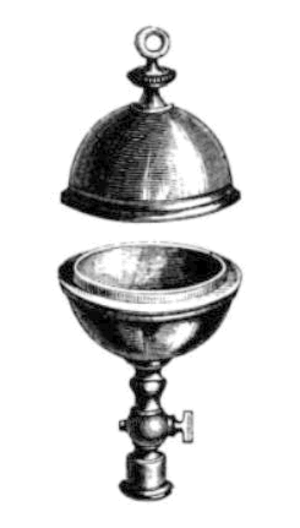
Les hémisphères de Magdebourg sont un dispositif expérimental d'Otto von Guericke, bourgmestre de Magdebourg, ayant servi à démontrer l'existence du vide et la notion de pression de l'air.